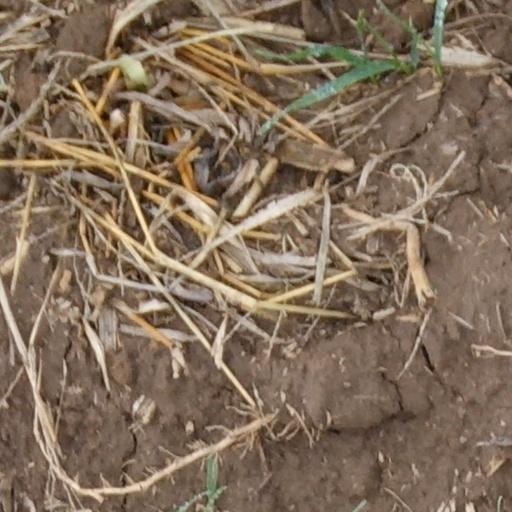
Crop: wheat